The Best American Poetry 1990

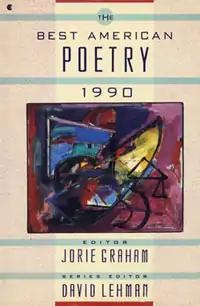
"The Best American Poetry 1990" book cover

The Best American Poetry 1990, a volume in "The Best American Poetry series", was edited by David Lehman and by guest editor Jorie Graham. The book contains seventy-five poems with a range of poet-authors from a college freshman to the 1990 United States Poet Laureate. David Lehman publicly commented that poetry in America retains its vitality for both the poet and reader, after the 1989 series book attained bestseller status.